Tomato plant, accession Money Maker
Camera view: bottom (45 deg); turntable rotation: 0 degrees
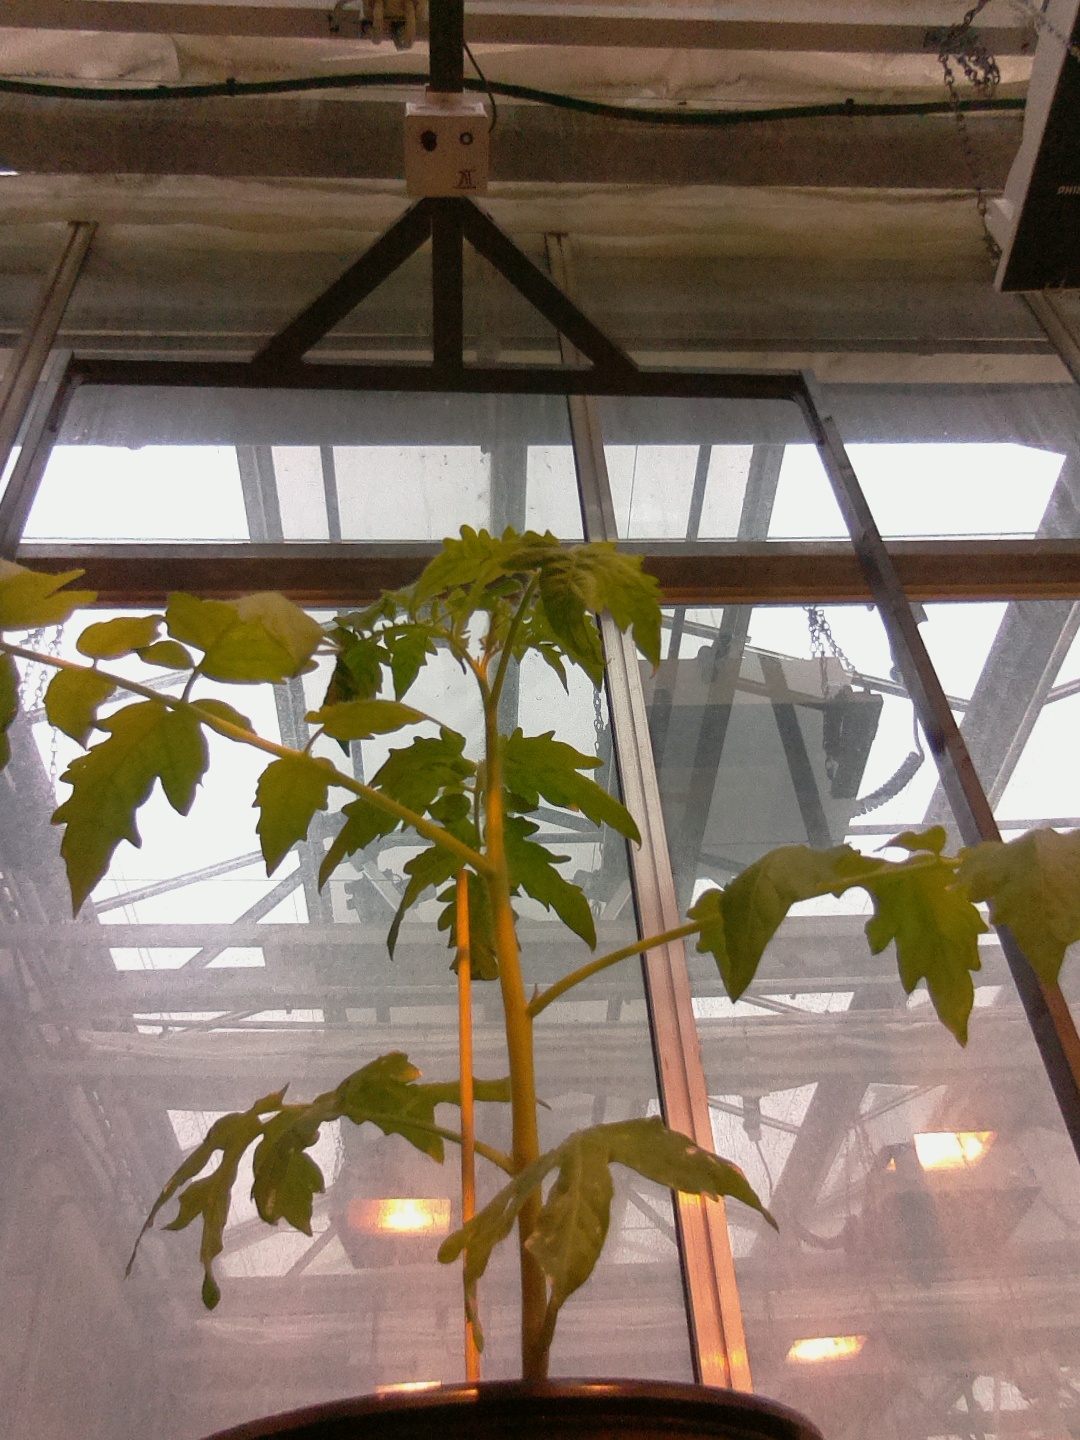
BBCH growth stage 14: 8 of true leaves visible